46 High Street, Nantwich

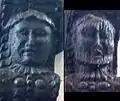
Carvings of Thomas and Anne Churche on corbels

46 High Street is a timber-framed, black-and-white Elizabethan merchant's house in Nantwich, Cheshire, England, located near the town square at the corner of High Street and Castle Street. The present building dates from shortly after the fire of 1583, and is believed to have been built for Thomas Churche, a linen merchant from one of the prominent families of the town. It remained in the Churche family until the late 19th century.